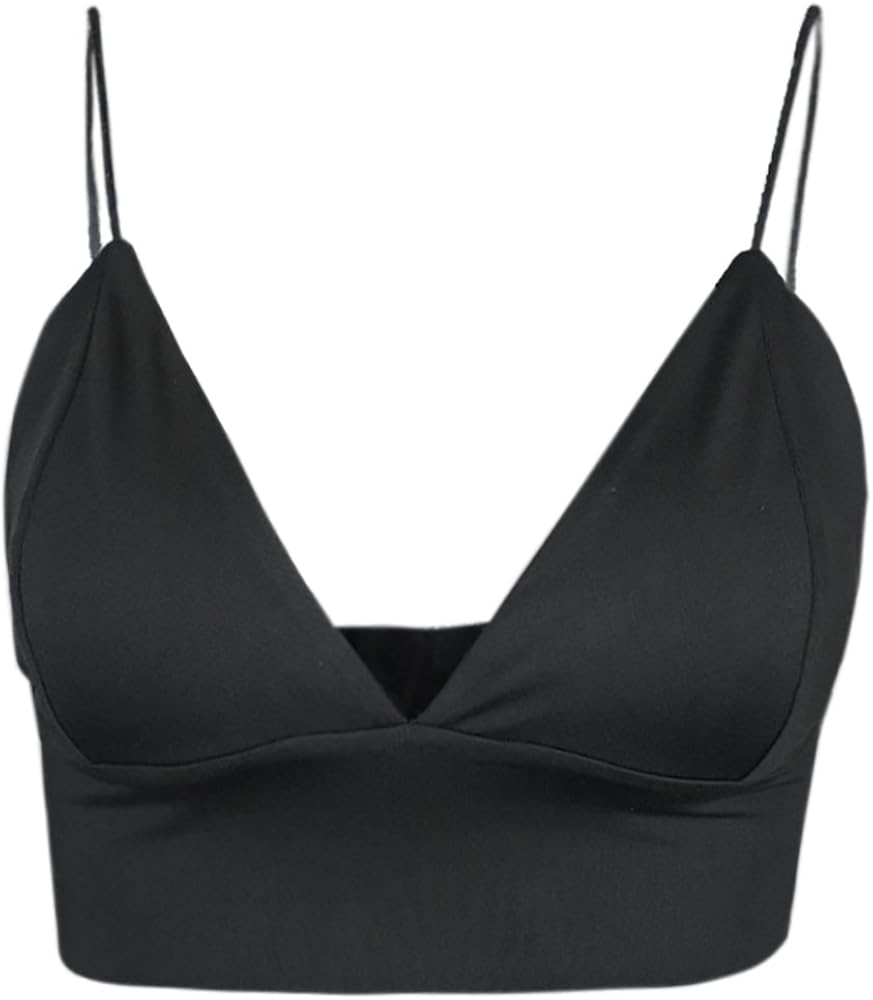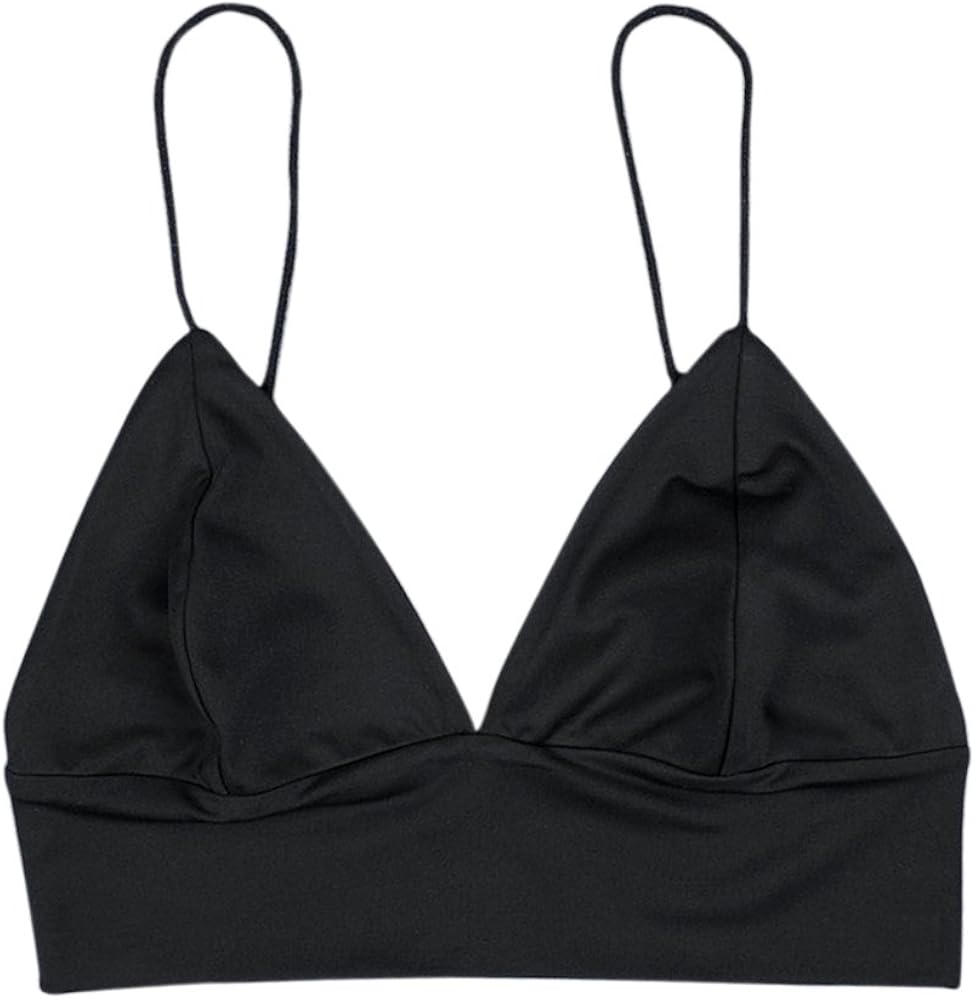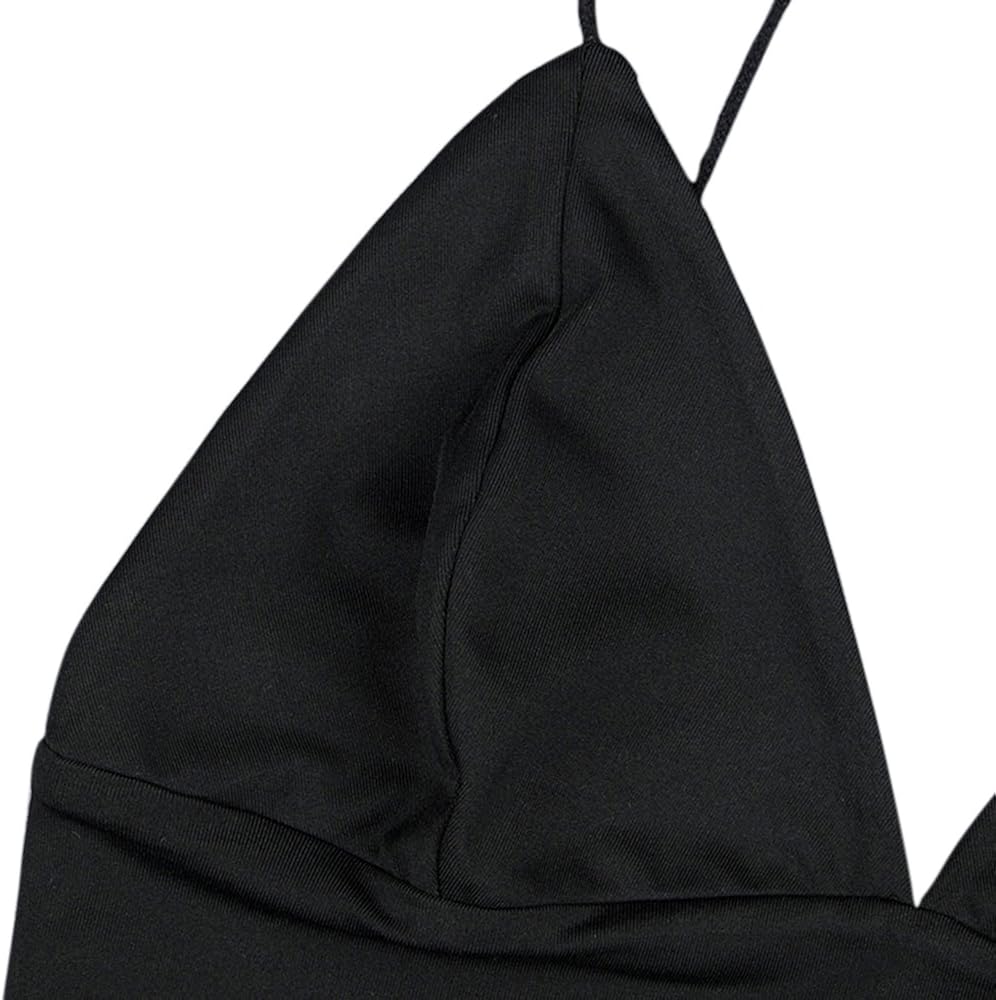
FUURY Womens Casual Crop Top Spaghetti Strap Tank Tops Vest Blouse Sleeveless Camisole Tank Tops
Category: AMAZON FASHION
FUURY Women's Spaghetti Strap Crop Top Striped Camisole Tank Tops made with stretchy, semi-silky material, soft and comfy. This Sexy V-neckline slim fit cami tank tops perfect for casual, party, beach, club, sports, gym, daily and summer wear as well as outdoor activities. White Pad style: featuring a removeable insert pads, provides little support, can wear them out. Denim style : V neck denim bralette crop top with back elastic band closure, backless non-pad cami tank tops, provides comfortable wear experience. Sizes Reference: Black/White A/Burgundy/White Pad(with padding):------S:Bust 23.23’’-33.86’’, Length 11.81’’------M:Bust 24.80’’'-35.43’’, Length 12.20’’------L:Bust 25.20’’-37.00’’, Length 12.60’’.Serpentine:------S:Bust 23.62’’, Length 11.81’’------M: Bust 25.20’’,Length 12.20’’ -------L: Bust 26.77’’,Length 12.60’’. Denim:------S:Bust:26.77’’-33.85’’, Length:6.69’’ ------M:Bust:28.34’’-35.43’’, Length:7.08’’------L:Bust:29.92’’-37.00’’, Length:7.48’’. Notes: Hand Wash preferred, no bleach, hang dry.Please understand that colors maybe a bit differ for different wash batch.Please understand that there could be slight difference in the colors due to different monitors and light effects.Please allow 0.39’’-1.18’’( 1-3cm) error on sizes due to manual measurements. Service: Please free to let us know, If for whatever reason that you are not fully satisfied with your purchase, our service team will be horored to offer you the best solutions.
Features: Hand Wash Only | Black/White/Burgundy:90% Polyester,10% spandex. Serpentine:90% cotton,10% spandex. Denim:50% cotton, 50% polyester. | Double layer fabric, super elastic and stretchy, snug fit, comfortable against skin. | Deep V cut bralette with wide band, seamless, with& without padding two versions available, ideal for busty women as well as less busty. | Size runs small for White Pad(with padding), please one size up than you usually wear! Detail Sizes for others please refer to description. | Fuury bralette cami crop tops is definitely a must-have in your wardrobe, perfect for pair with skirts, jeans or pants underneath or simply layering with a T-shirt or jacket when its chilly, showing off your curves during the hot summer days!